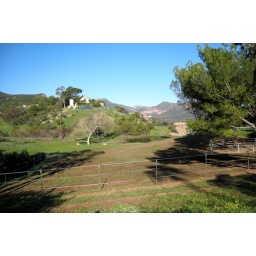
Here's the horse pen in the foreground, with a pond and other neighbors' house in the distance.